Jericho (2006 TV series)

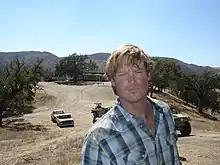
Brad Beyer, who plays Stanley Richmond, on the set of "Jericho"

Although Jericho is set in northwestern Kansas, most of the series was filmed on a studio backlot in Van Nuys, California. Some scenes were also filmed on the Warner Bros. Ranch Facilities (formerly the Columbia Ranch) in Burbank, California. The pilot and all episodes involving New Bern, Kansas, were filmed in Fillmore, California. Filming also occurred in Pasadena, California, including in front of the city hall, for scenes involving the Allied States capital of Cheyenne, Wyoming. The final episode to air included portions filmed at the Santa Anita race track. Some filming also took place in Canada and in Long Beach, California (specifically along Alamitos Bay). The commentary for some episodes on the "Jericho" Season 1 DVD includes the location of their filming.